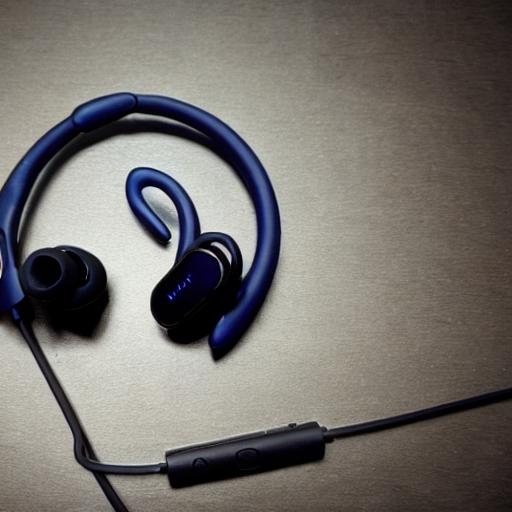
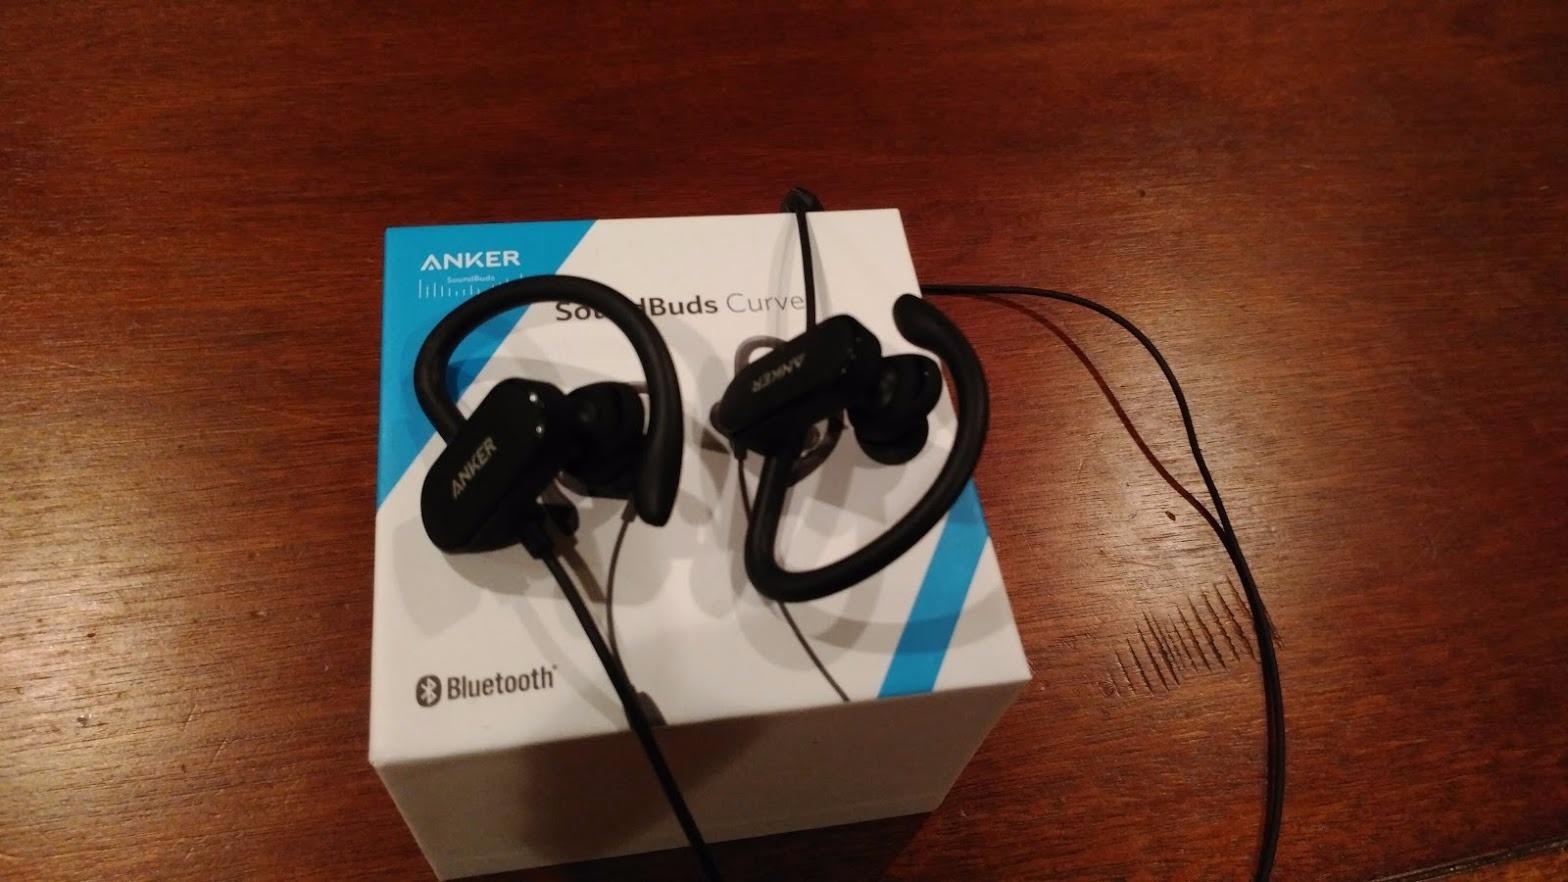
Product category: headphones
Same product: no